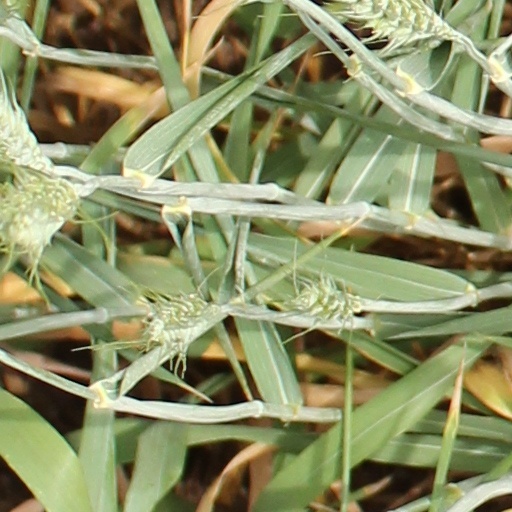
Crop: wheat